Absurdistan (film)

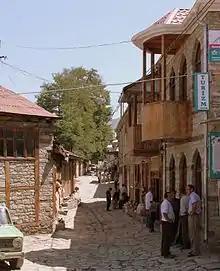
"Absurdistan" was filmed on location in Lahıc, Ismailli, Azerbaijan.

Helmer started writing the script after reading a 2001 newspaper account of women in the Turkish village of Sirt refusing to accommodate their husbands until they fixed a broken pipeline. He collaborated with Gordan Mihic and Zaza Buadze on the screenplay, receiving funding from Sources2, the Mediterranean Film Institute and the European Commission's MEDIA New Talent programme. Although the film was made on a low budget, Helmer was able to gather a cast of 40 actors from 14 different countries. Most of "Absurdistan" was filmed on location in Lahıc, Ismailli, Azerbaijan over a nine-week period in summer 2006. As there are no hotels in the village, most of the 90 member crew had to stay with villagers. Additional scenes were filmed in Çayqaraqoyunlu, Shaki and Tbilisi.